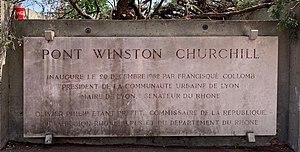
Pont Winston Churchill (Lyon).
Le pont Winston-Churchill enjambe le Rhône à Lyon.